Anthony de la Roché

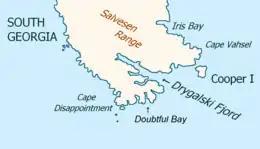
Location of Drygalski Fjord and Doubtful Bay

One common drawback of Burney's conjecture and its varieties is that the Falkland Islands are not known for their "snow mountains near the coast."